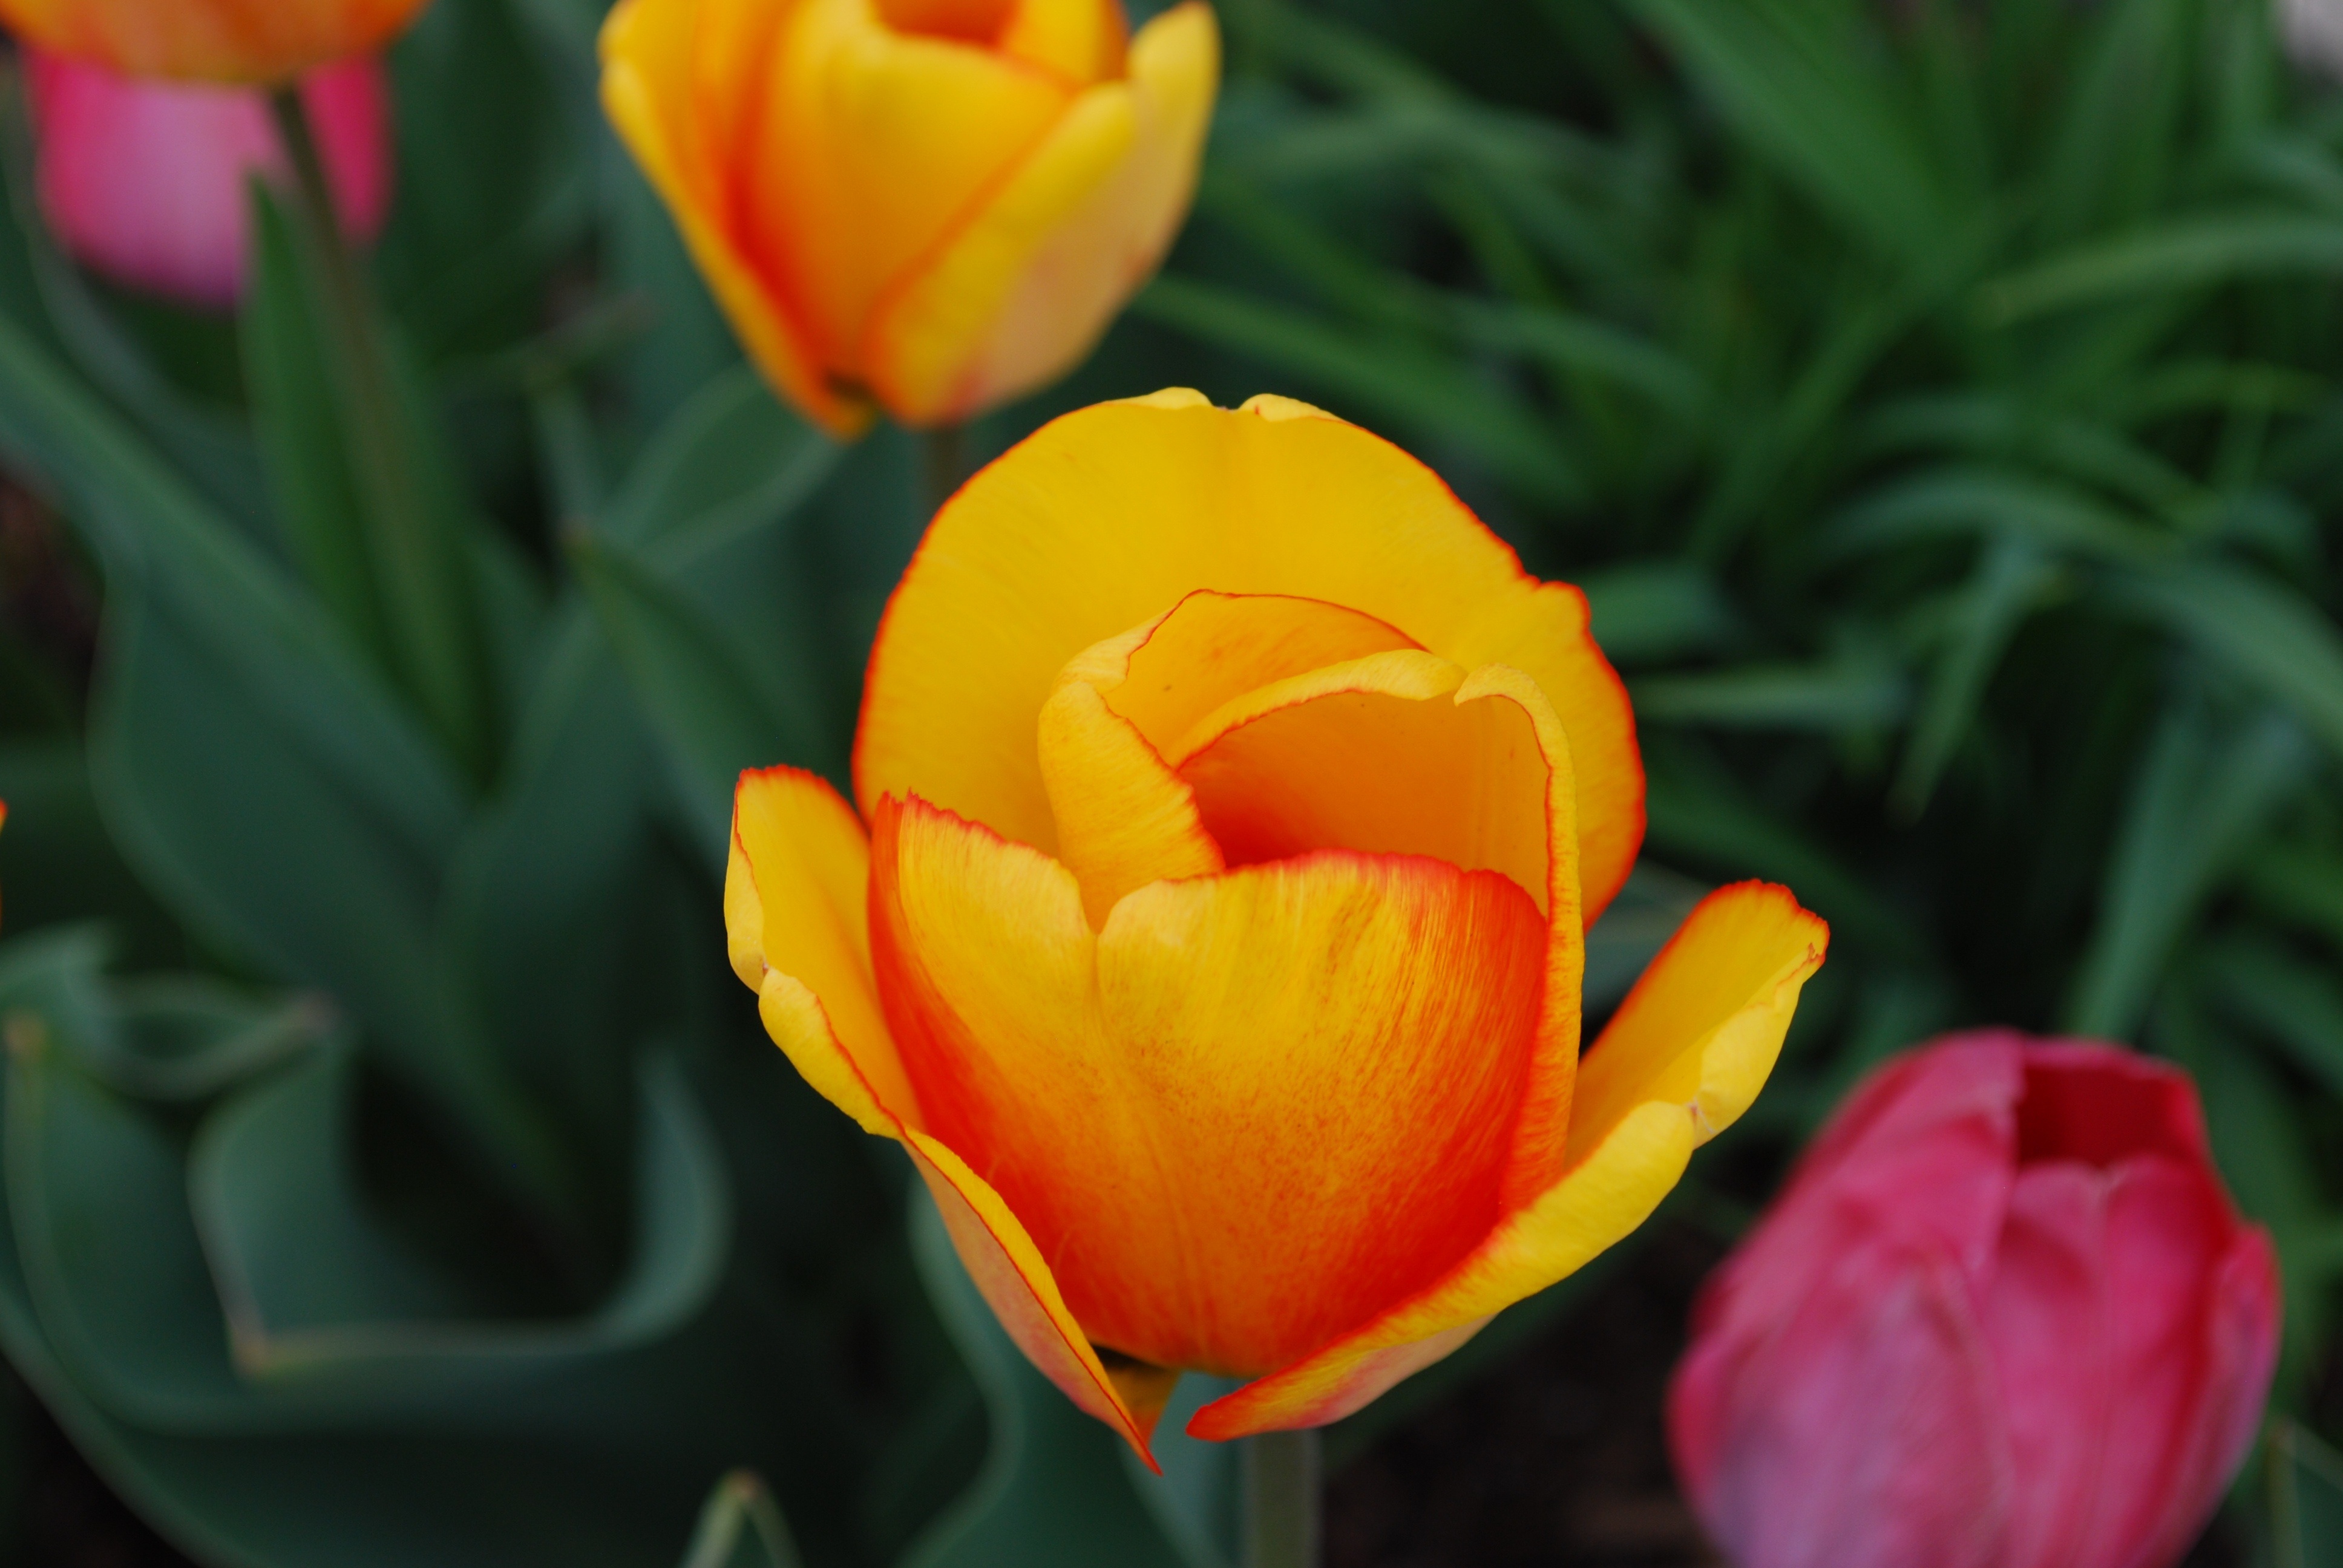
nature, blossom, plant, flower, petal, bloom, floral, environment, tulip, orange, spring, natural, blooming, yellow, flora, gardening, growing, beauty, tulips, macro photography, flowering plant, lily family, plant stem, land plant